Gettysburg Cyclorama

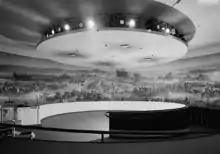
Interior view of the Gettysburg Cyclorama in the former, Neutra building location

The Chicago exhibition was sufficiently successful to prompt businessman Charles L. Willoughby to commission a second version, which opened in Boston, Massachusetts, on December 22, 1884. From its opening until 1892, approximately 200,000 people viewed the painting. The Boston version was housed in a specially designed building, the Cyclorama Building, on Tremont Street, and was the site of popular public lectures on the battle. Two additional copies of the cyclorama were made: the third was first exhibited in Philadelphia, Pennsylvania, beginning in February 1886 and a fourth debuted in Brooklyn, New York, in October 1886.